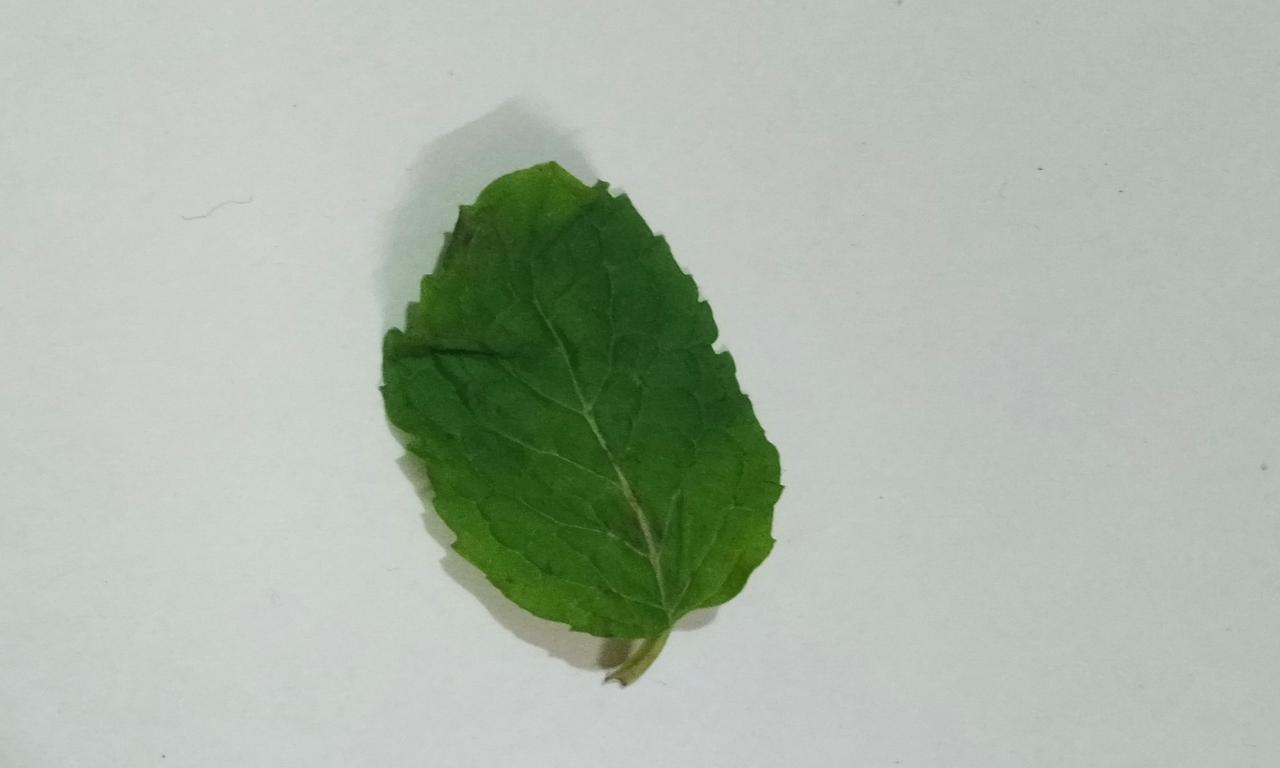
Label: Fresh